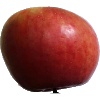
Label: apple_crimson_snow